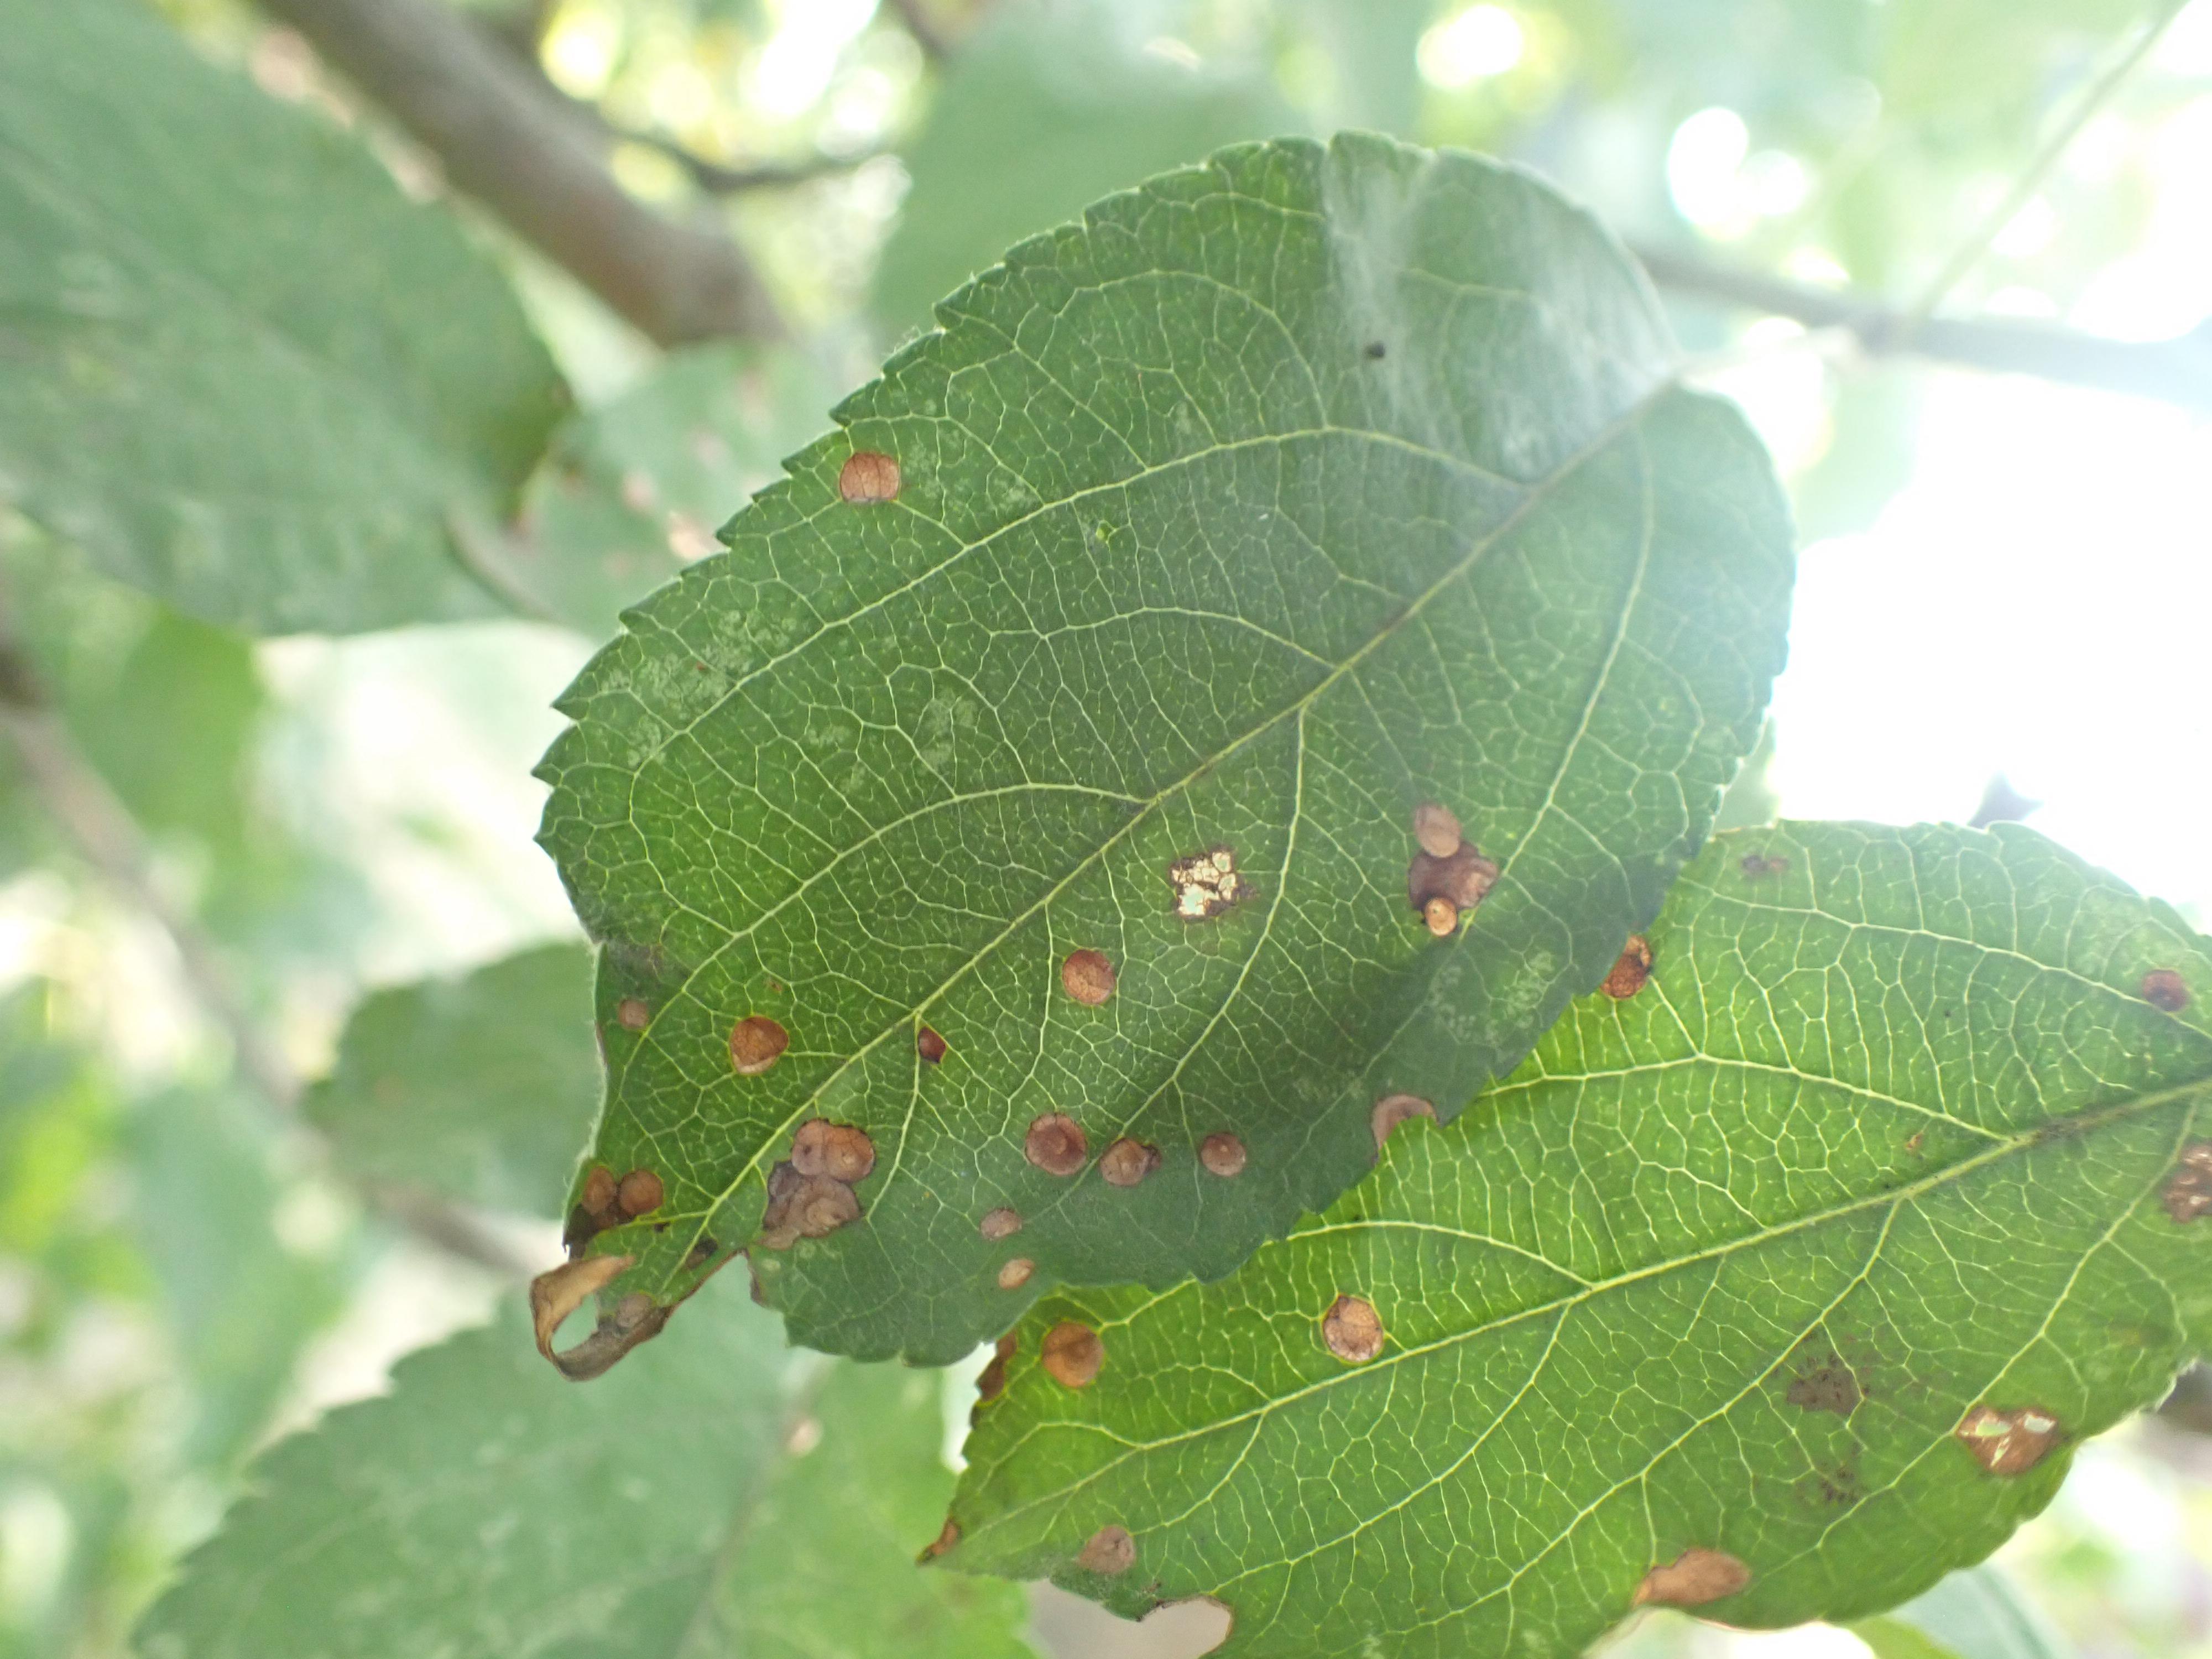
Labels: complex